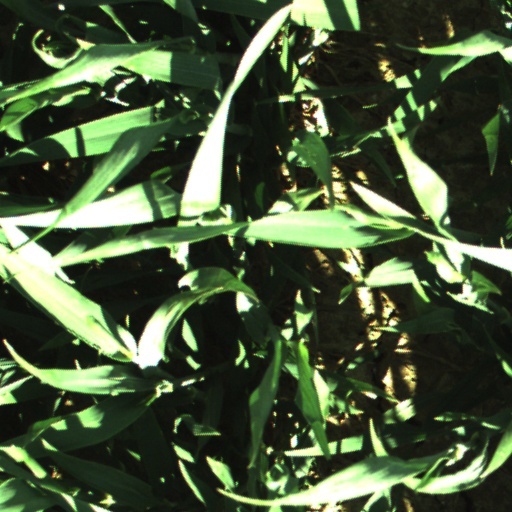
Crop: wheat